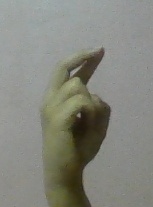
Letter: zay